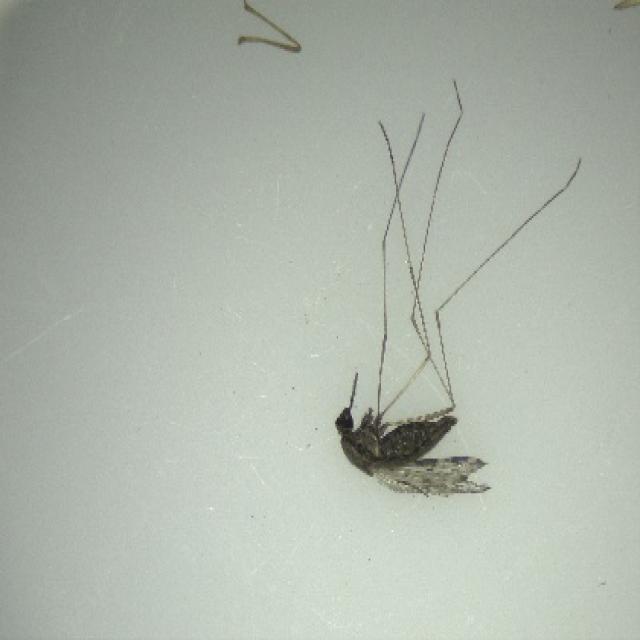
Species: anopheles_sinensis